Hasdrubal, son of Hanno

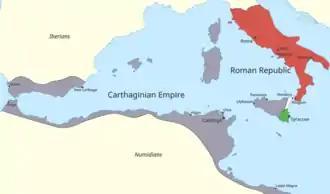

The city of Carthage was in what is now Tunisia (close to what is now Tunis) and by the mid-3rd century BC it had come to dominate southern Iberia, much of the coastal regions of North Africa, the Balearic Islands, Corsica, Sardinia, and the western half of Sicily in a military and commercial empire. Carthage was the leading maritime power in the Western Mediterranean with its navy dominating both militarily and commercially, while Rome had recently unified mainland Italy south of the Arno. The First Punic War broke out between Carthage and Rome in 264 BC and by 260 BC the war had grown into a struggle in which the Romans wanted to at least control the whole of Sicily.